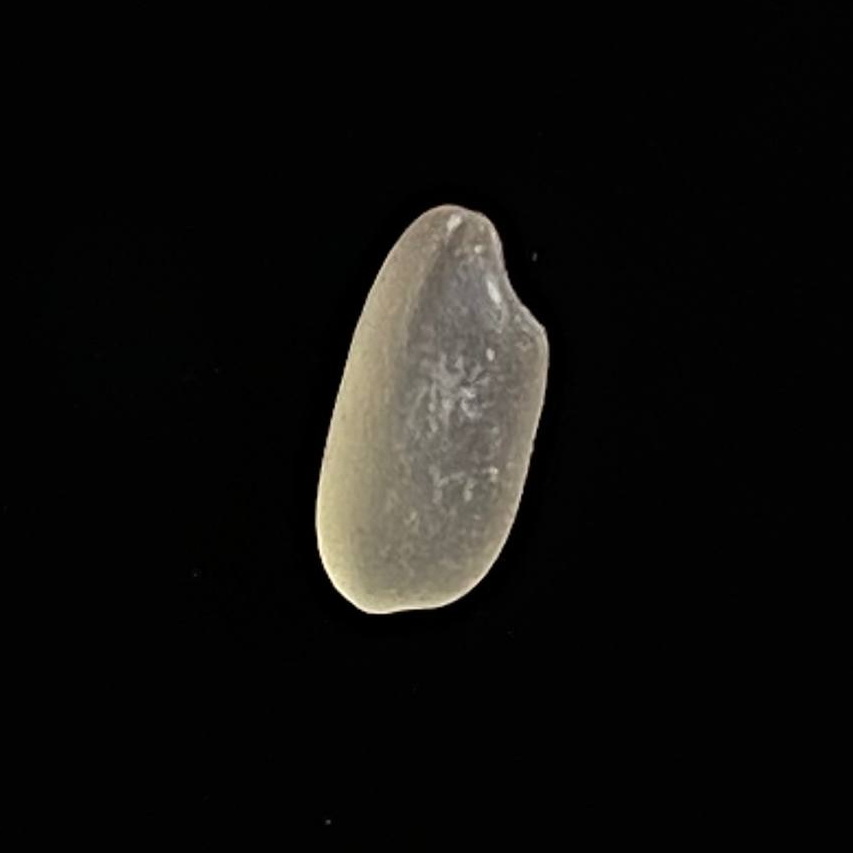
Rice variety: Gutisharna